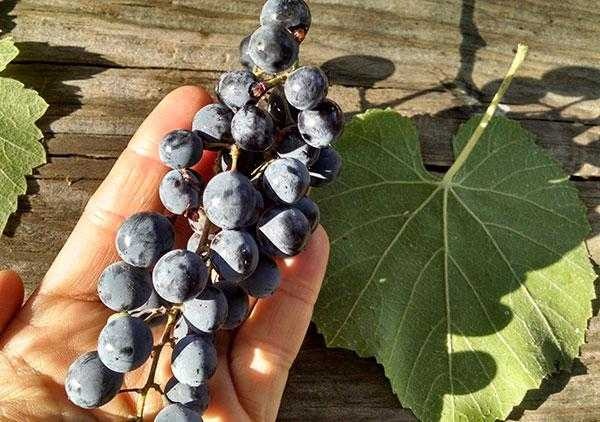
Label: Grapes